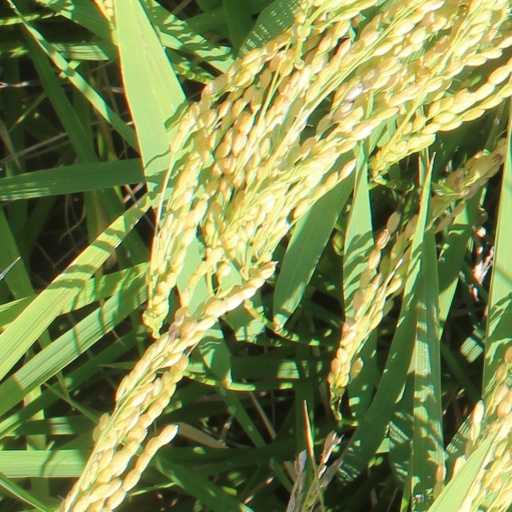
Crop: rice